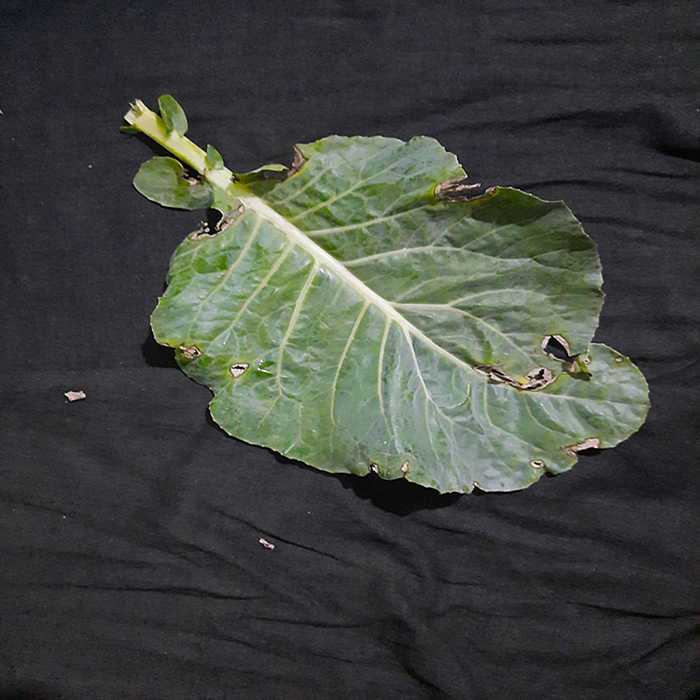
Plant: Cauliflower
Label: Downy mildew